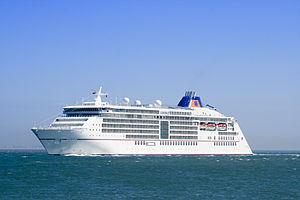
Europa 2 est un paquebot de croisières maritimes construit aux chantiers navals de Saint-Nazaire par la société STX France pour l'armateur allemand Hapag Lloyd. Il est en service depuis le mois de mai 2013. Il est surnommé le « paquebot le plus luxueux au monde ».
Hapag-Lloyd est le cinquième armateur mondial de transport maritime en conteneurs. Son siège social est à Hambourg.